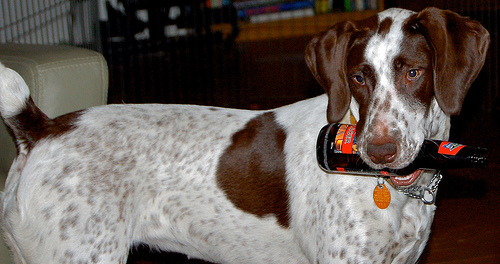
Animal: dog
Breed: german shorthaired